South African Air Force

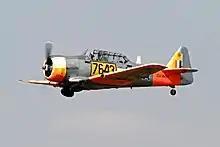
SAAF Harvard trainer

Conditions were however not ideal and pilots and crew were required to operate under critical conditions at times. Pilots were frequently sent home to the Union after gaining experience and did not return for many months, after which conditions in the desert had changed significantly and they were required to regain experience on different aircraft, different tactics and operations from different bases. There were cases where experienced fighter pilots were sent back to the Western Desert as bomber pilots for their second tour – compounding the lack of continuity and experience. The South Africans did however command the respect of their German adversaries.